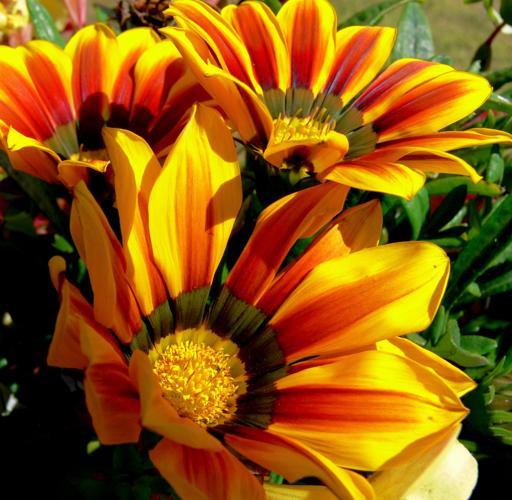
Label: gazania